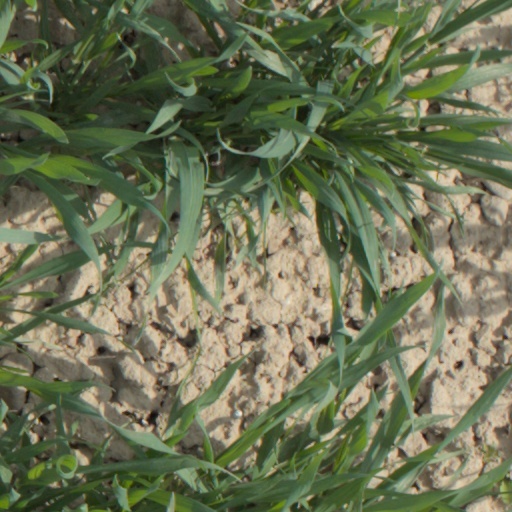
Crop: wheat